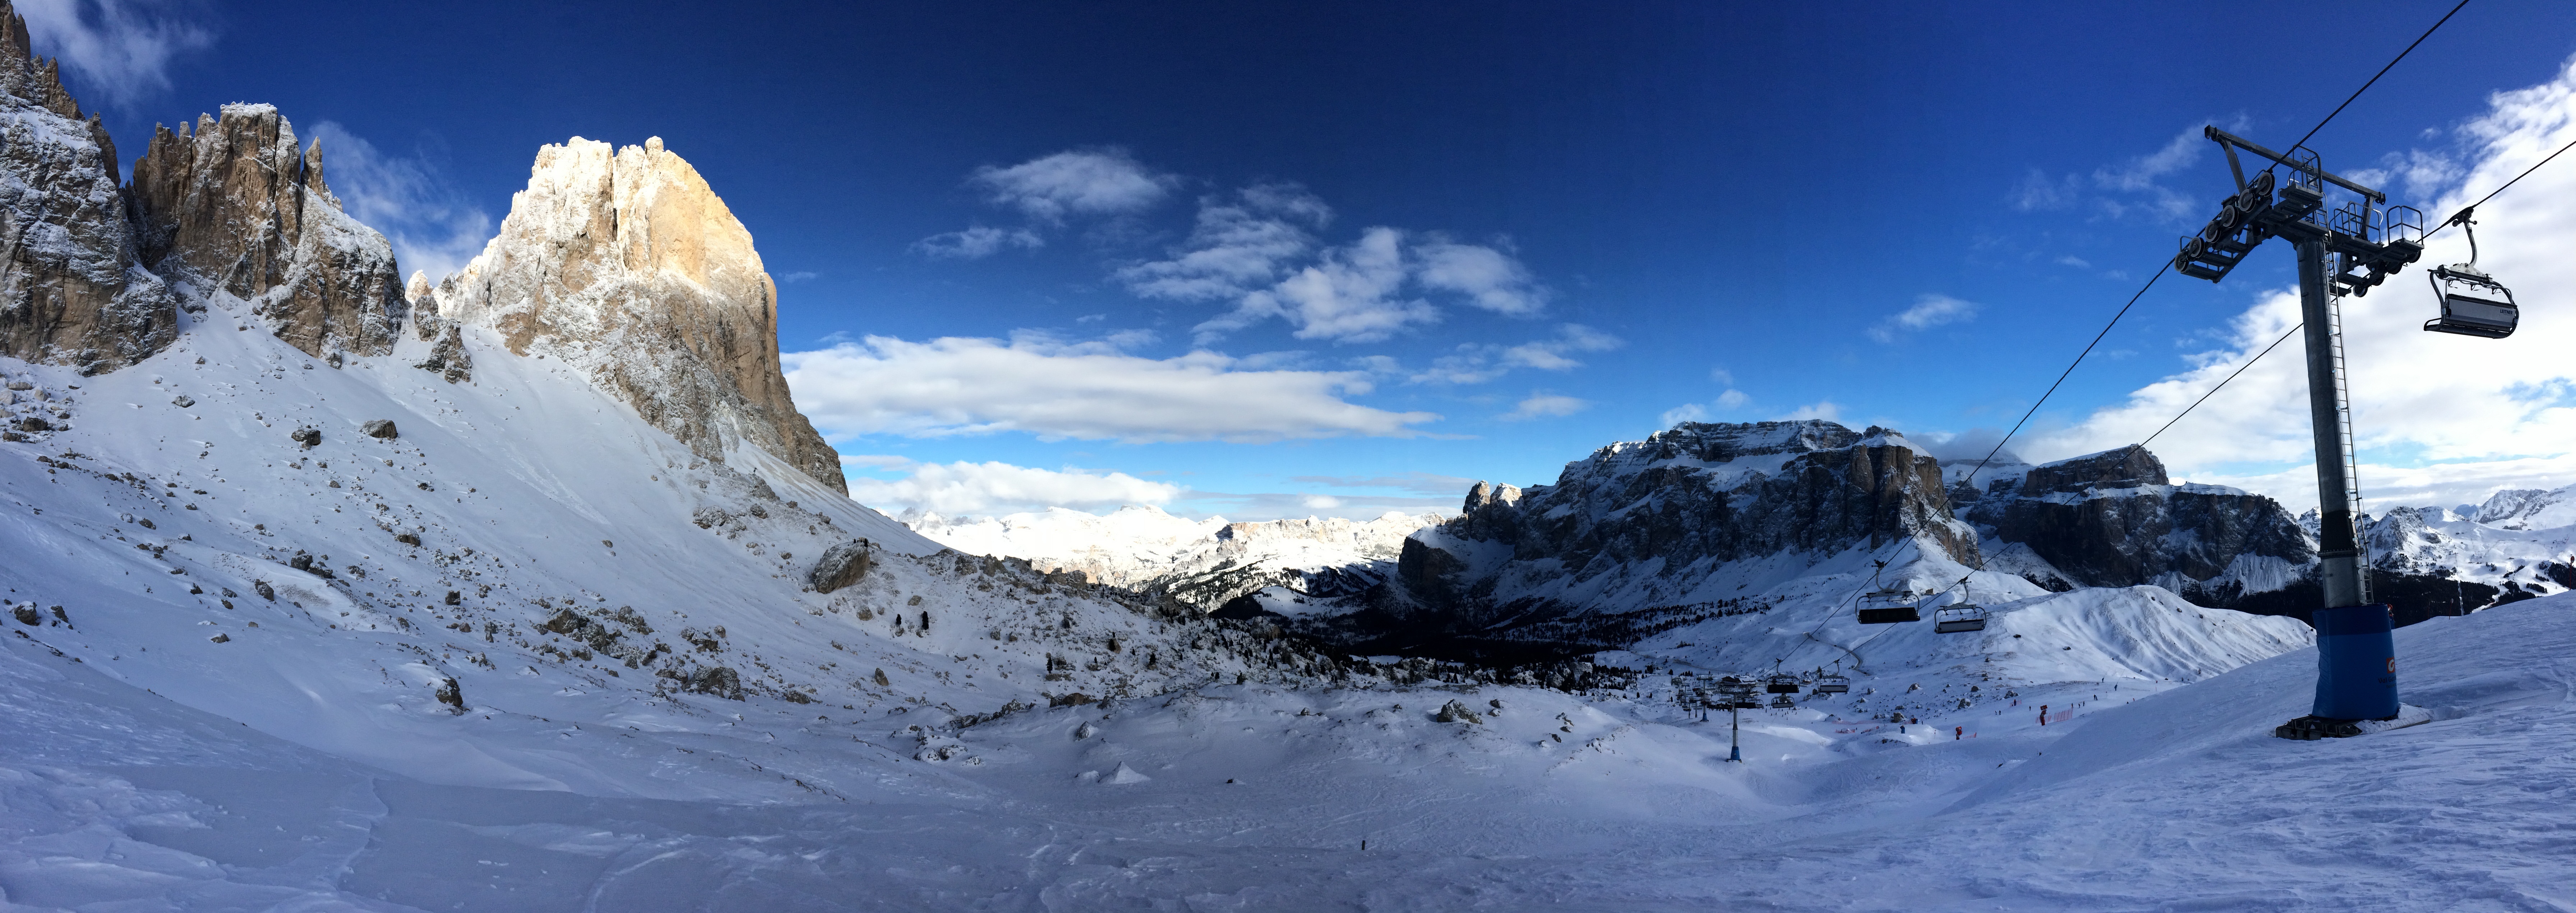
nature, rock, mountain, snow, winter, sport, view, mountain range, panorama, ski lift, italy, snowy, alpine, extreme sport, skiing, ridge, summit, mountain landscape, mountaineering, winter sport, sunny, sports, resort, mountains, alps, ski, footwear, outlook, beautiful, wintry, piste, sella, dolomites, winter sports, imposing, winter mood, south tyrol, alpine panorama, ski touring, sella group, sellaronda, blue white, sassolungo, ski holiday, ski mountaineering, space day, ski equipment, mountainous landforms, geological phenomenon